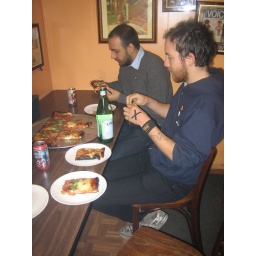
boys eat whole pizza in 5 min